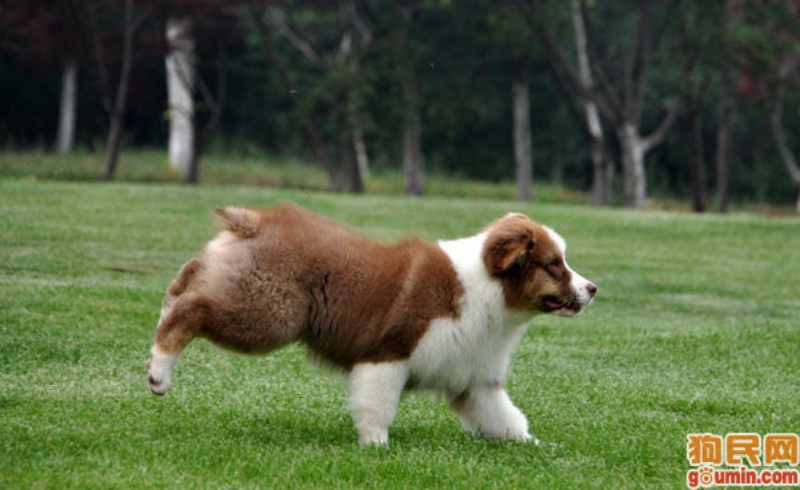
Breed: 245-n000098-Australian_Shepherd